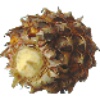
Label: pineapple_mini